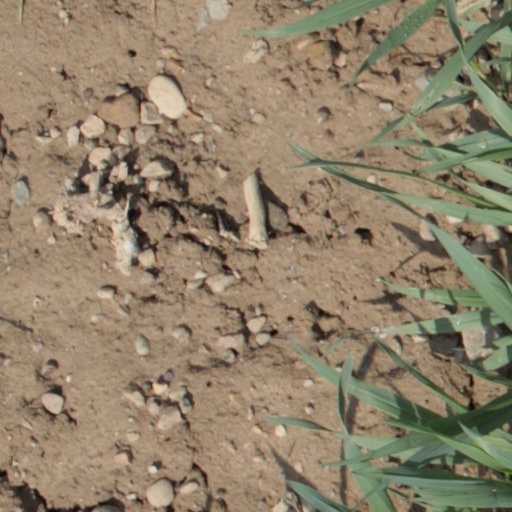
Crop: wheat